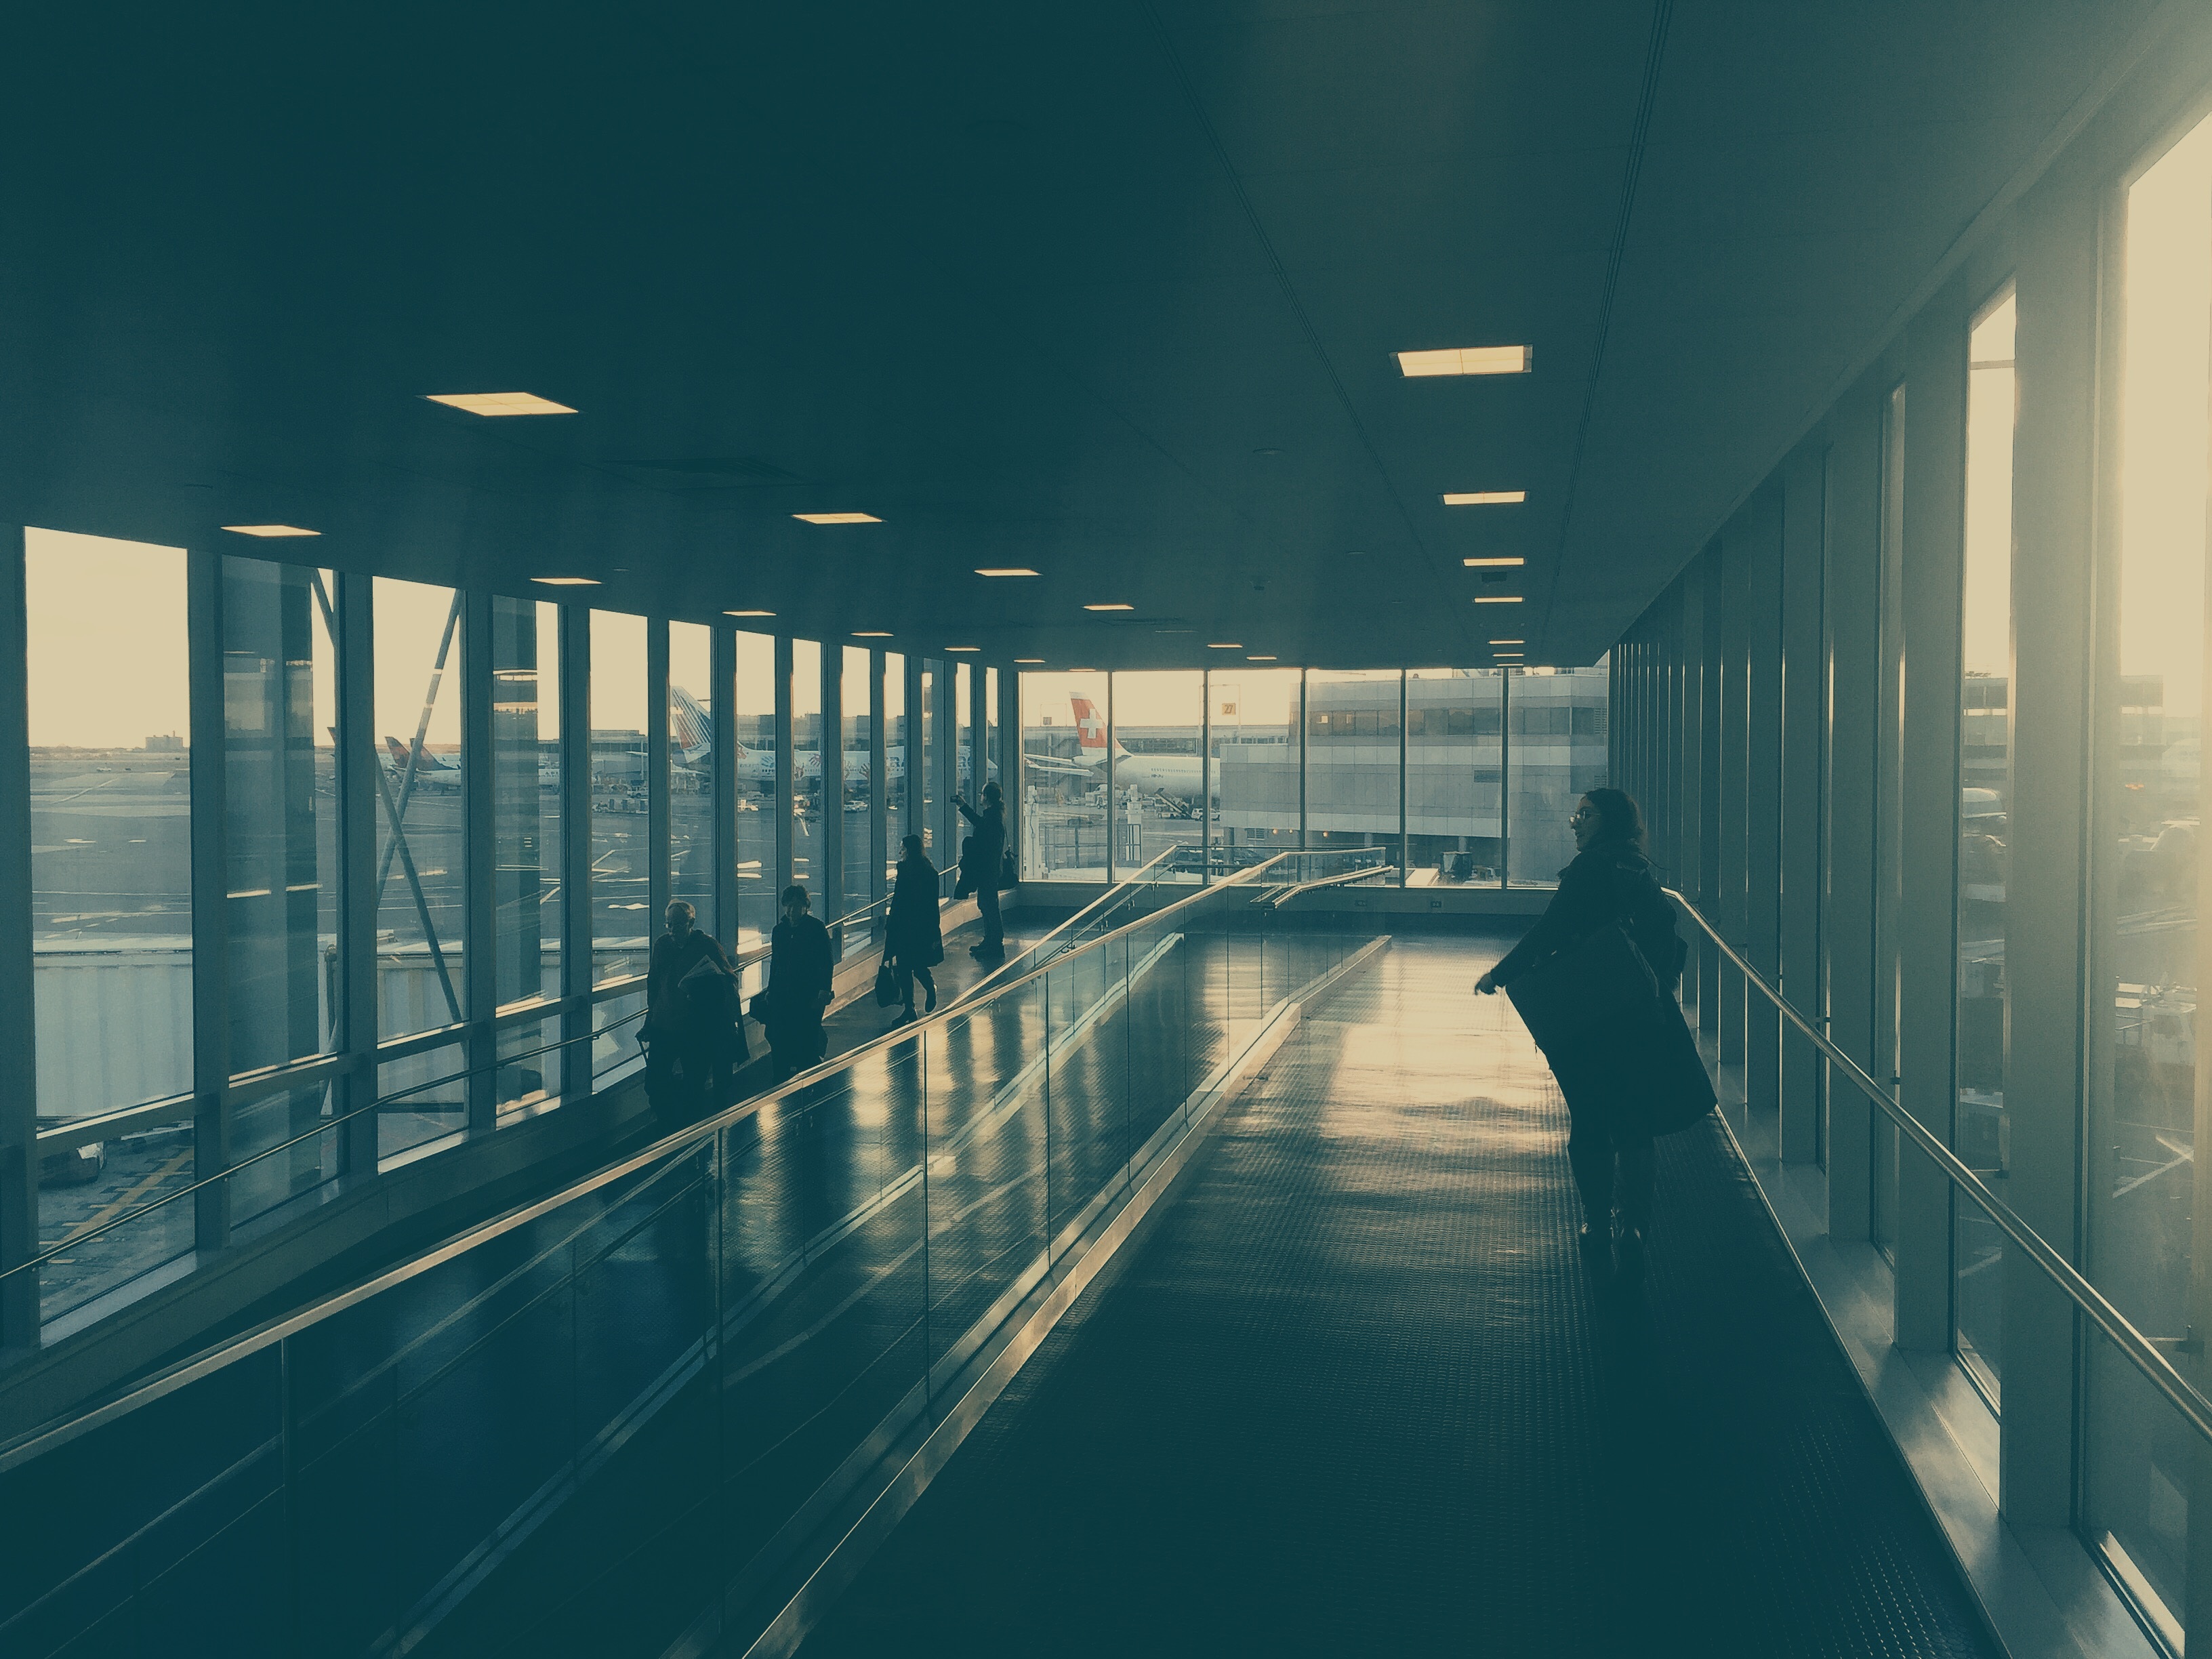
light, architecture, people, sunlight, morning, airport, travel, transportation, line, reflection, color, darkness, blue, lighting, interior design, airplanes, terminal, symmetry, snapshot, shape